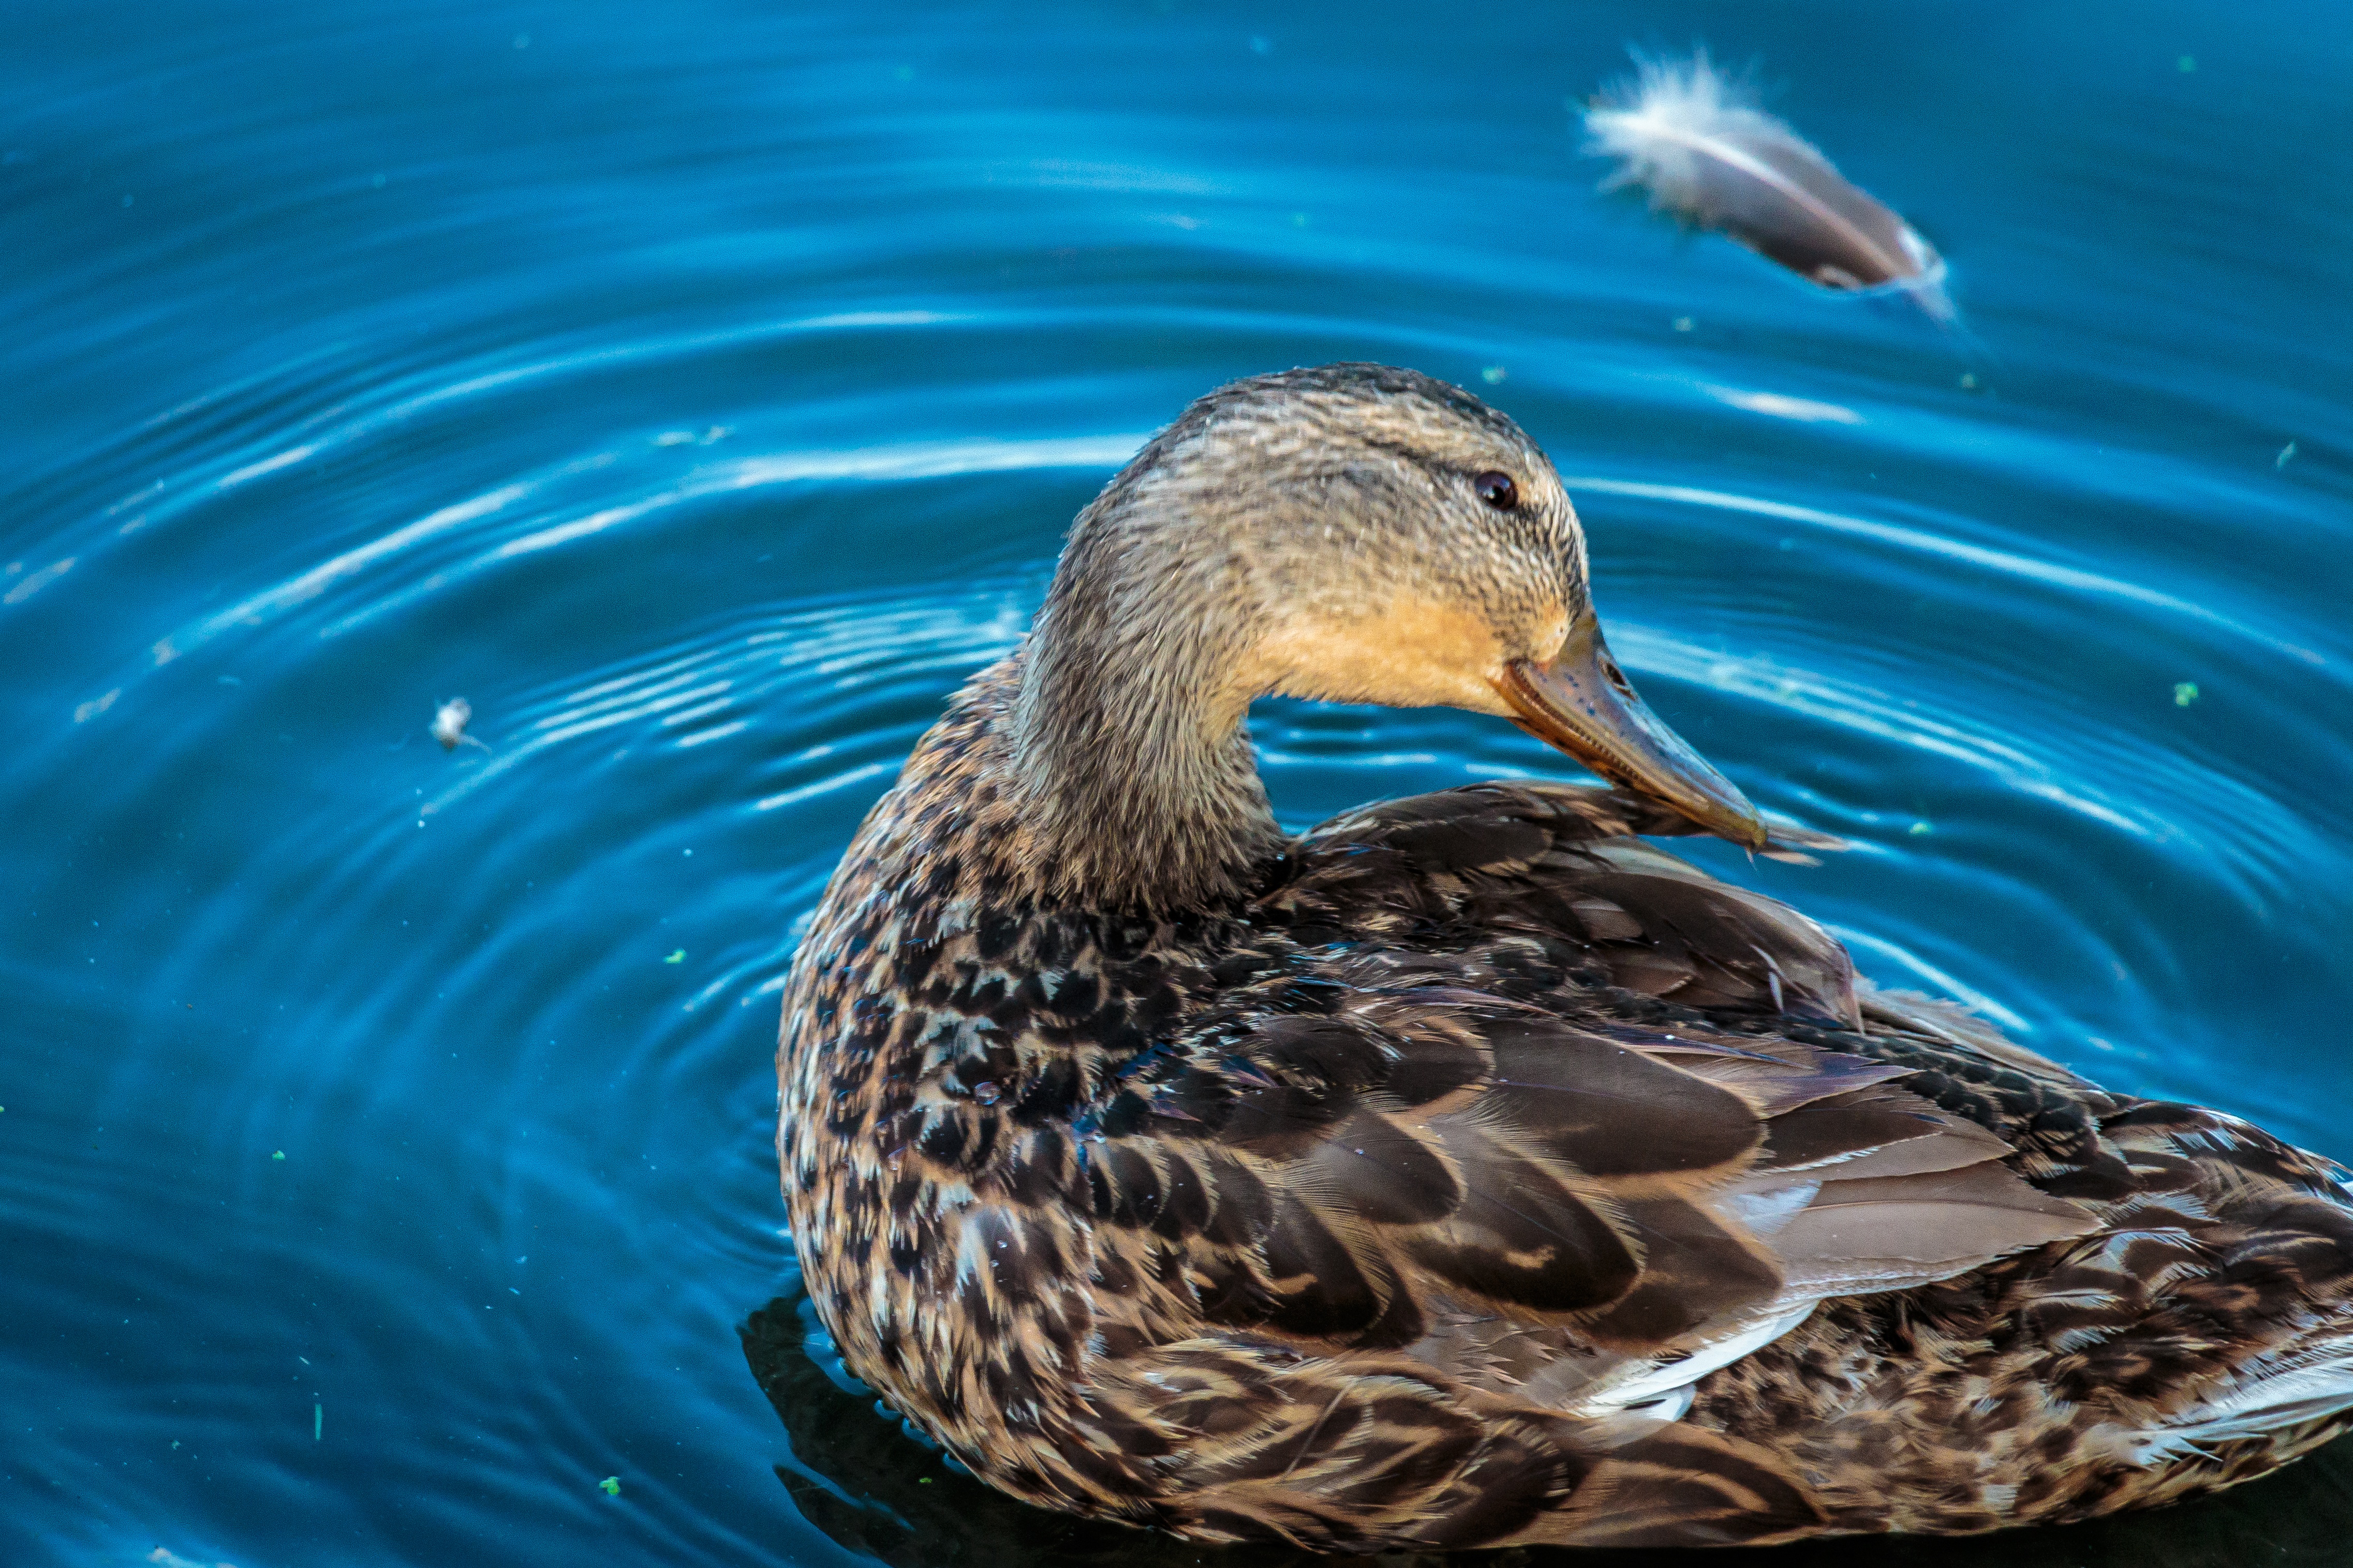
bird, wing, wildlife, beak, fauna, duck, vertebrate, waterfowl, water bird, mallard, ducks geese and swans, seaduck